Gia Long

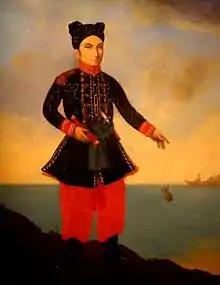
The French Navy officer Jean-Baptiste Chaigneau served Emperor Gia Long.

Nguyễn Ánh used his new Chu Su Naval workshop to improve his inferior navy, which was much smaller than the Tây Sơn fleet and hitherto unable to prevent their rice raids. Nguyễn Ánh had first attempted to acquire modern naval vessels in 1781, when on the advice of Pigneau, he had chartered Portuguese vessels of European design, complete with crew and artillery. This initial experience proved to be disastrous. For reasons that remain unclear, two of the vessels fled in the midst of the battle against the Tây Sơn, while angry Vietnamese soldiers killed the third crew. In 1789, Pigneau returned to Vietnam from Pondicherry with two vessels, which stayed in the Nguyễn service long-term. Over time, Vietnamese sailors replaced the original French and Indian crew under the command of French officers. These vessels became the foundation for an expanded military and merchant Nguyen naval force, with Nguyễn Ánh chartering and purchasing more European vessels to reinforce Vietnamese-built ships. However, traditional Vietnamese-style galleys and small sailing ships remained the mainstay of the fleet. By 1794, two European vessels were operating together with 200 Vietnamese boats against the Tây Sơn near Qui Nhơn. In 1799, a British trader by the name of Berry reported that the Nguyễn fleet had departed Saigon along the Saigon River with 100 galleys, 40 junks, 200 smaller boats, and 800 carriers, accompanied by three European sloops. In 1801, one naval division was reported to have included nine European vessels armed with 60 guns, five vessels with 50 guns, 40 with 16 guns, 100 junks, 119 galleys, and 365 smaller boats.